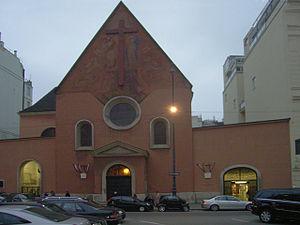
Autriche, Vienne, Église des Capucins Author: Photo by Joern Moehring Date: 21st Feb. 2007